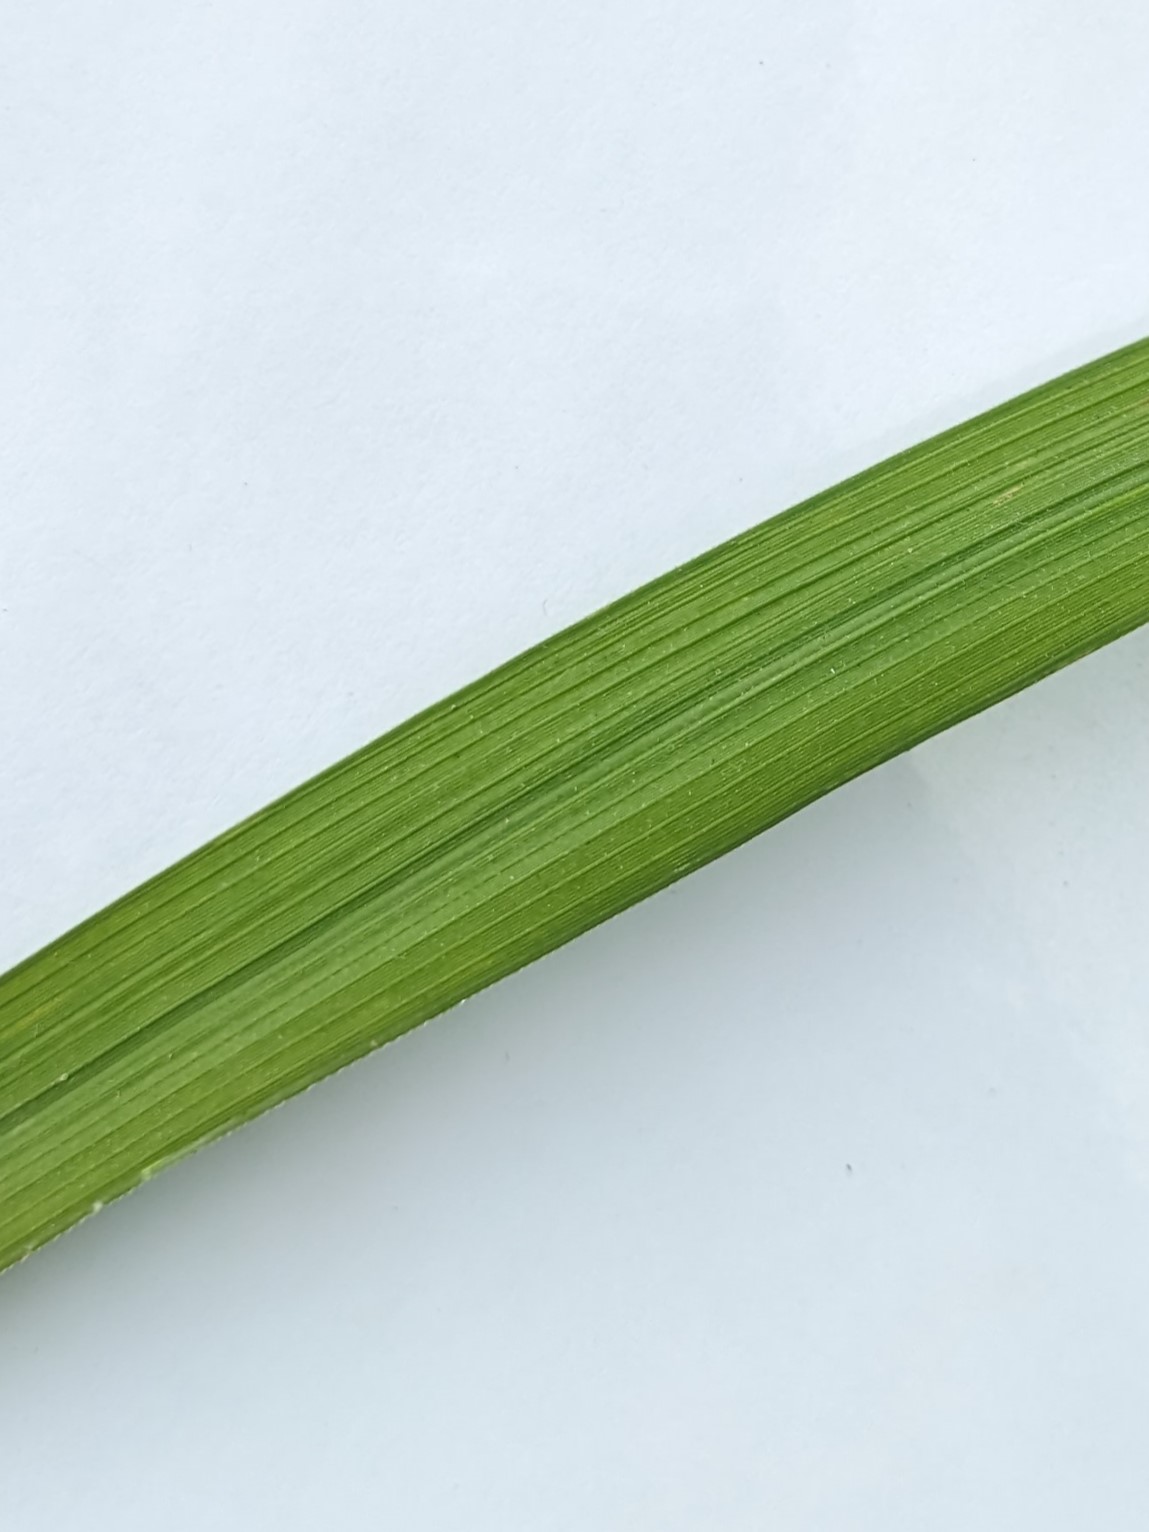
Label: Healthy